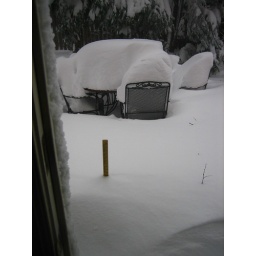
Our back yard table and chairs in February